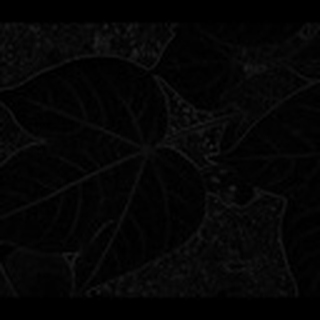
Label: healthy_cotton